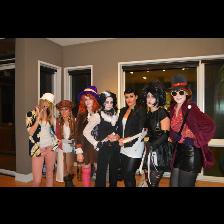
Label: Human